Montagu Stopford

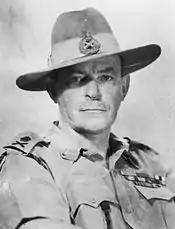

General Sir Montagu George North Stopford, (16 November 1892 – 10 March 1971) was a senior British Army officer who fought during both the First and Second World Wars. The latter he served in with distinction, commanding XXXIII Indian Corps in the Far East, where he served under General Sir William Slim, and played a significant role in the Burma Campaign, specifically during the Battle of Kohima in mid-1944.